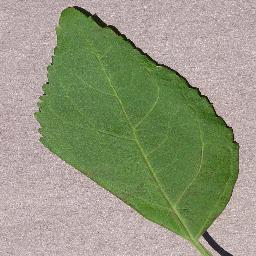
Label: Cherry___healthy